Franconia

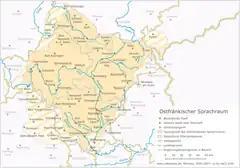
Distribution of the East Franconian dialects with transition zones

Franconia never developed into a unified territorial state, because the patchwork quilt of small states ("Kleinstaaterei") survived the Middle Ages and lasted until the 18th century. As a result, the Franconian Circle had the important task of preserving peace, preventing abuses and to repairing war damage and had a regulatory role in the region until the end of the Holy Roman Empire. Until the War of the Spanish Succession, the Circle had become an almost independent organization and joined the Grand Alliance against Louis XIV as an almost sovereign state. The Circle also developed early forms of a welfare state. It also played a major role in the control of disease during the 16th and 17th centuries. After Charles Alexander abdicated in 1792, the former margraviates of Ansbach and Bayreuth were annexed by Prussia. Karl August Freiherr von Hardenberg was appointed as governor of these areas by Prussia.